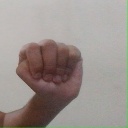
अक्षर: ठ